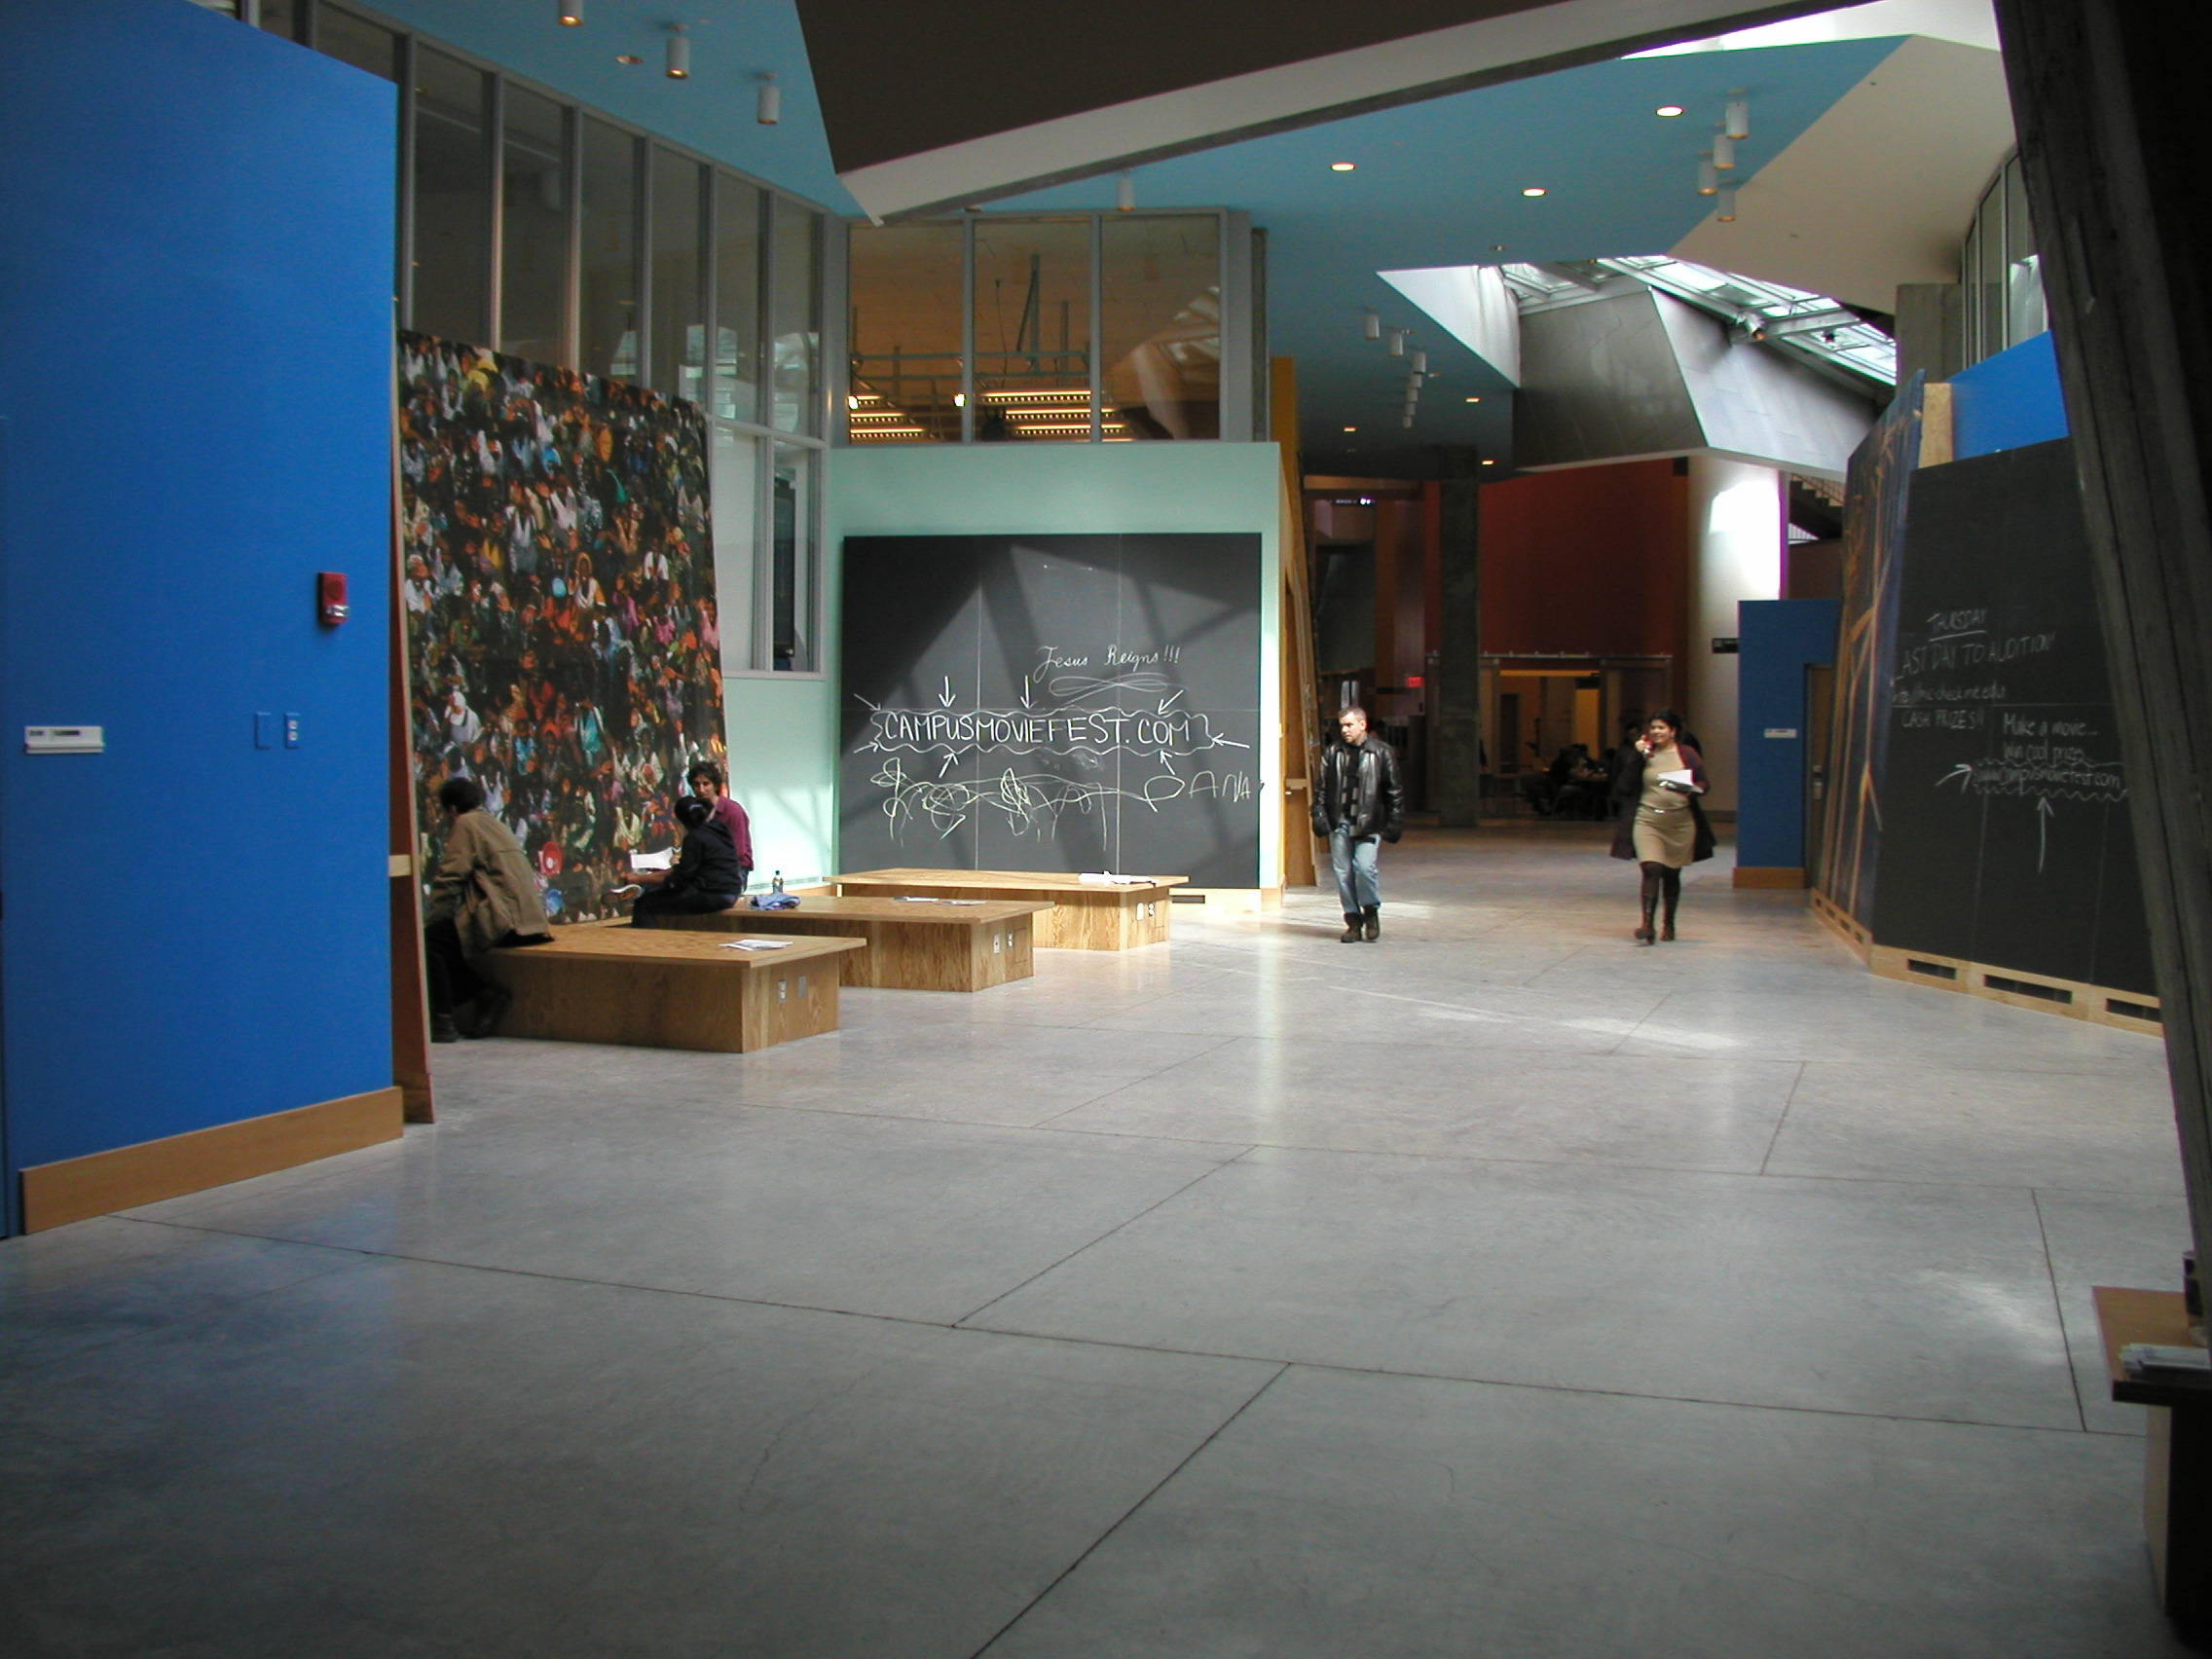
floor, room, boston, interior design, design, tourist attraction, lobby, mit, flooring